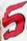
Number: 5